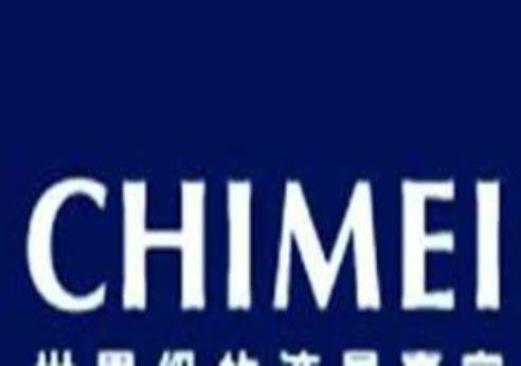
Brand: chimei
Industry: Electronic